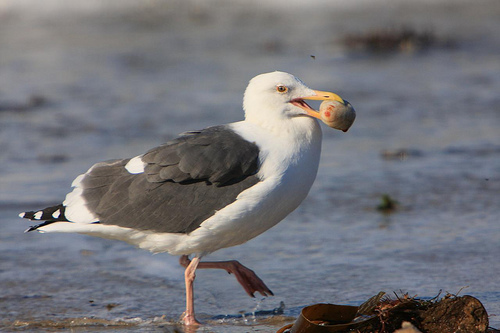
this bird has a white body with grey wings, a yellow beak which curves down, and webbed feet.
a white head, neck, breast and belly bird with grey and white wings and black and white short tail, yellow bill, pink tarsus and feet.
a wading bird with an orange beak and webbed feet, its head and breast are white with black wingsbird with light brown beak, white crown, nape, throat, breast, belly and abdomen, and gray wings
this bird is white with grey on its wings and has a long, pointy beak.
the bird is medium to large size with a long yellow bill, white crown and breast, gray wings, and pinkish tan webbed feet.
this bird has wings that are grey and has a white body
this bird has a white crown with a yellow bill and grey coverts.
this bird has a short broad beak and a small head compared the rest of it's body and covered in grey, white, and black feathers.
this bird has a white crown as well as a orange bill
Species: Western Gull